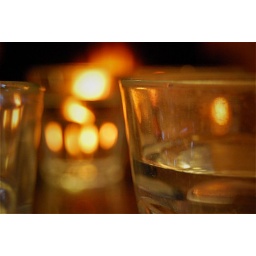
just the edge of a glass of water and another one in front of a fire HBW :)